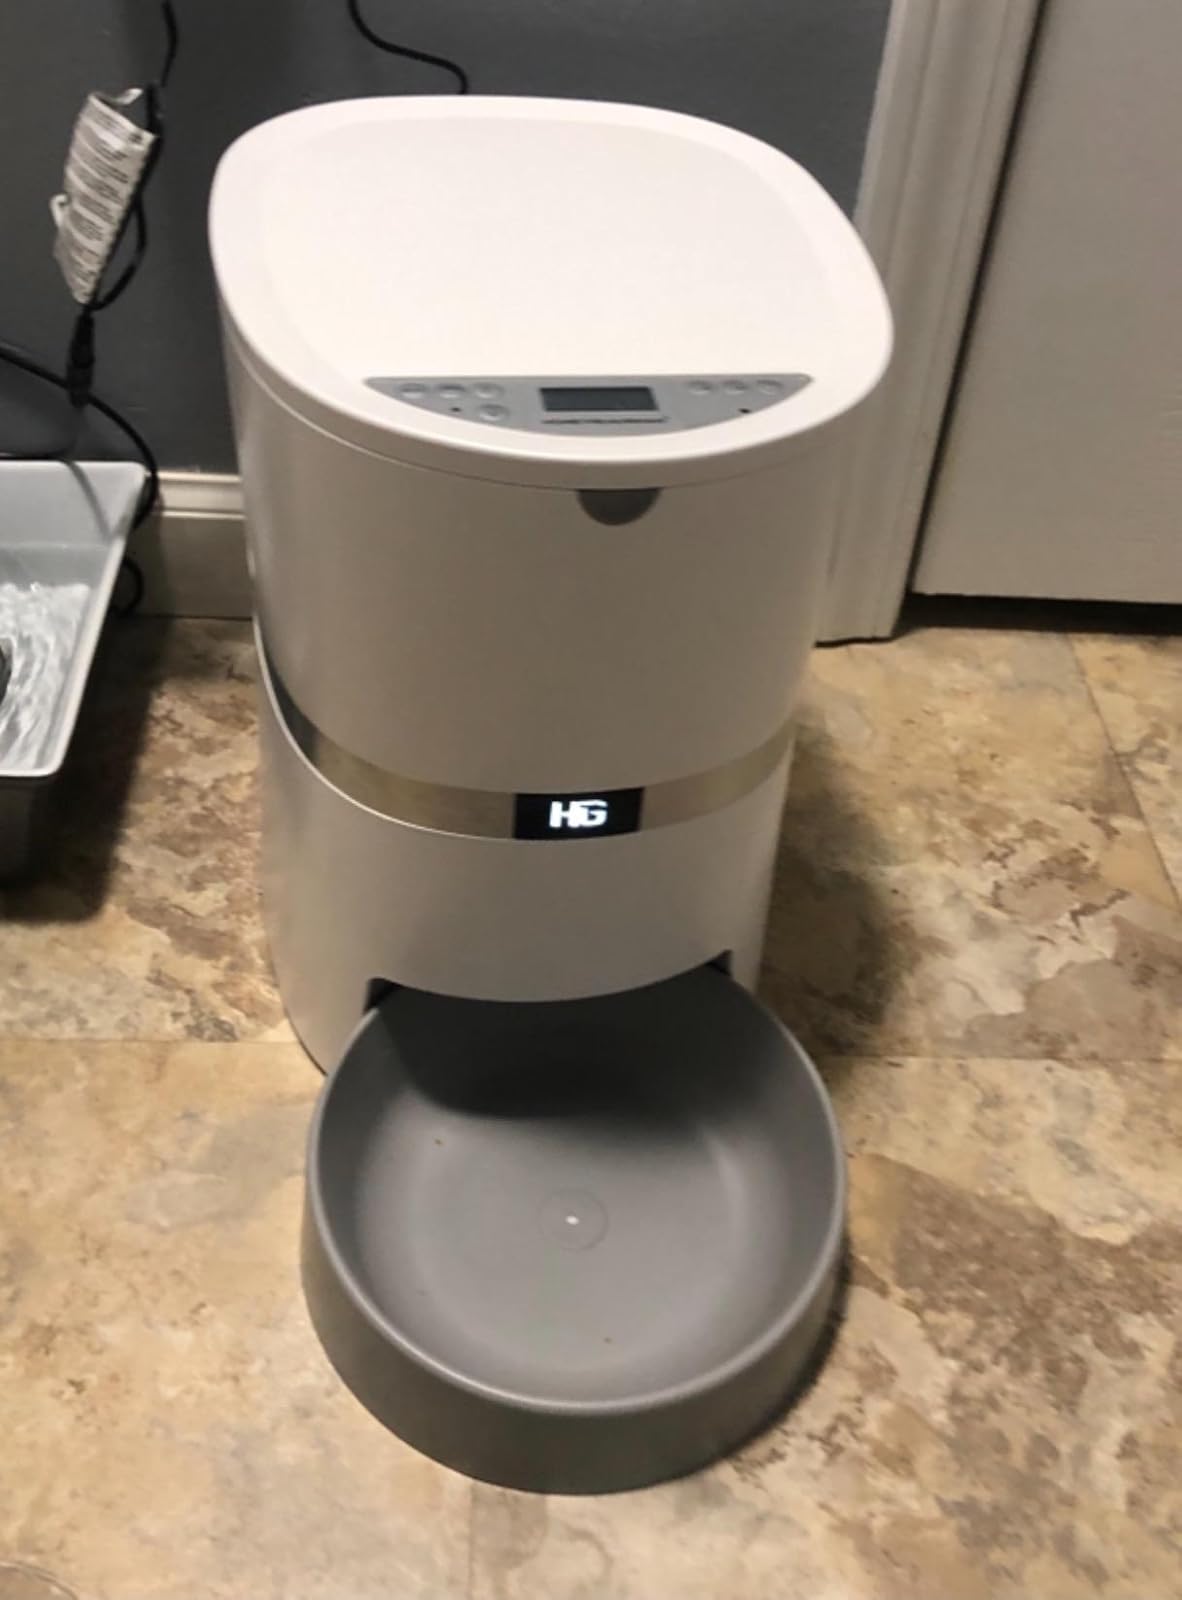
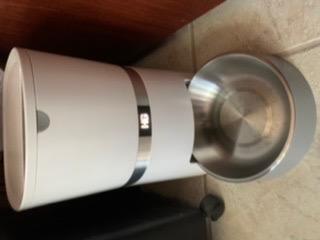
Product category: items_feeder
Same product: yes